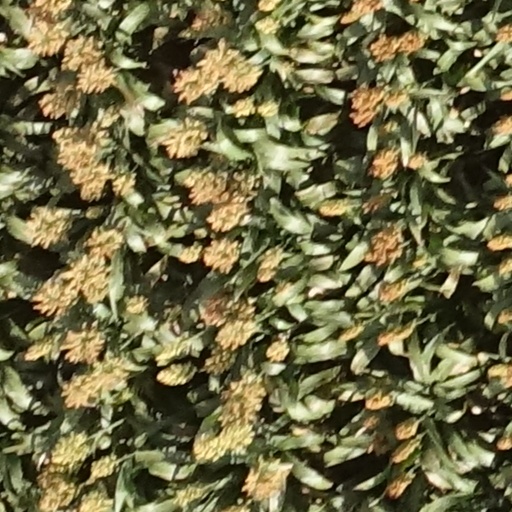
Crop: sorghum